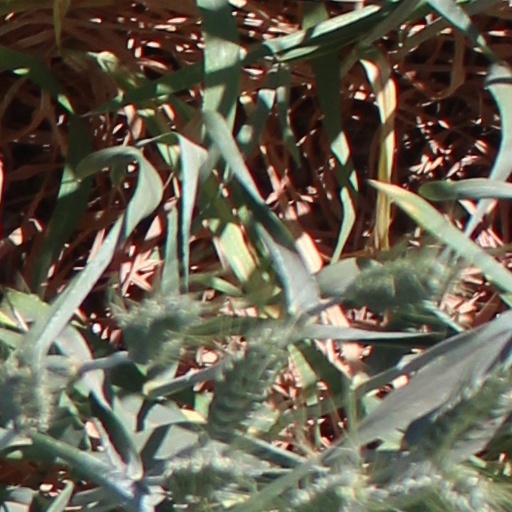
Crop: wheat